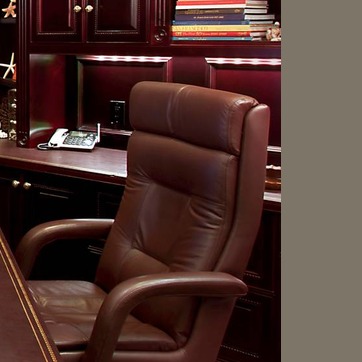
Material: leather